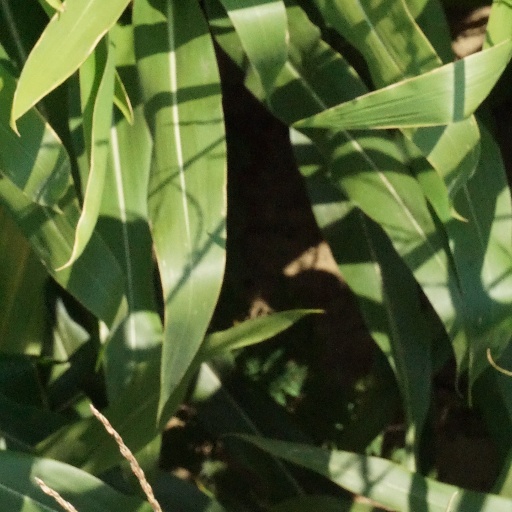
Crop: maize; corn